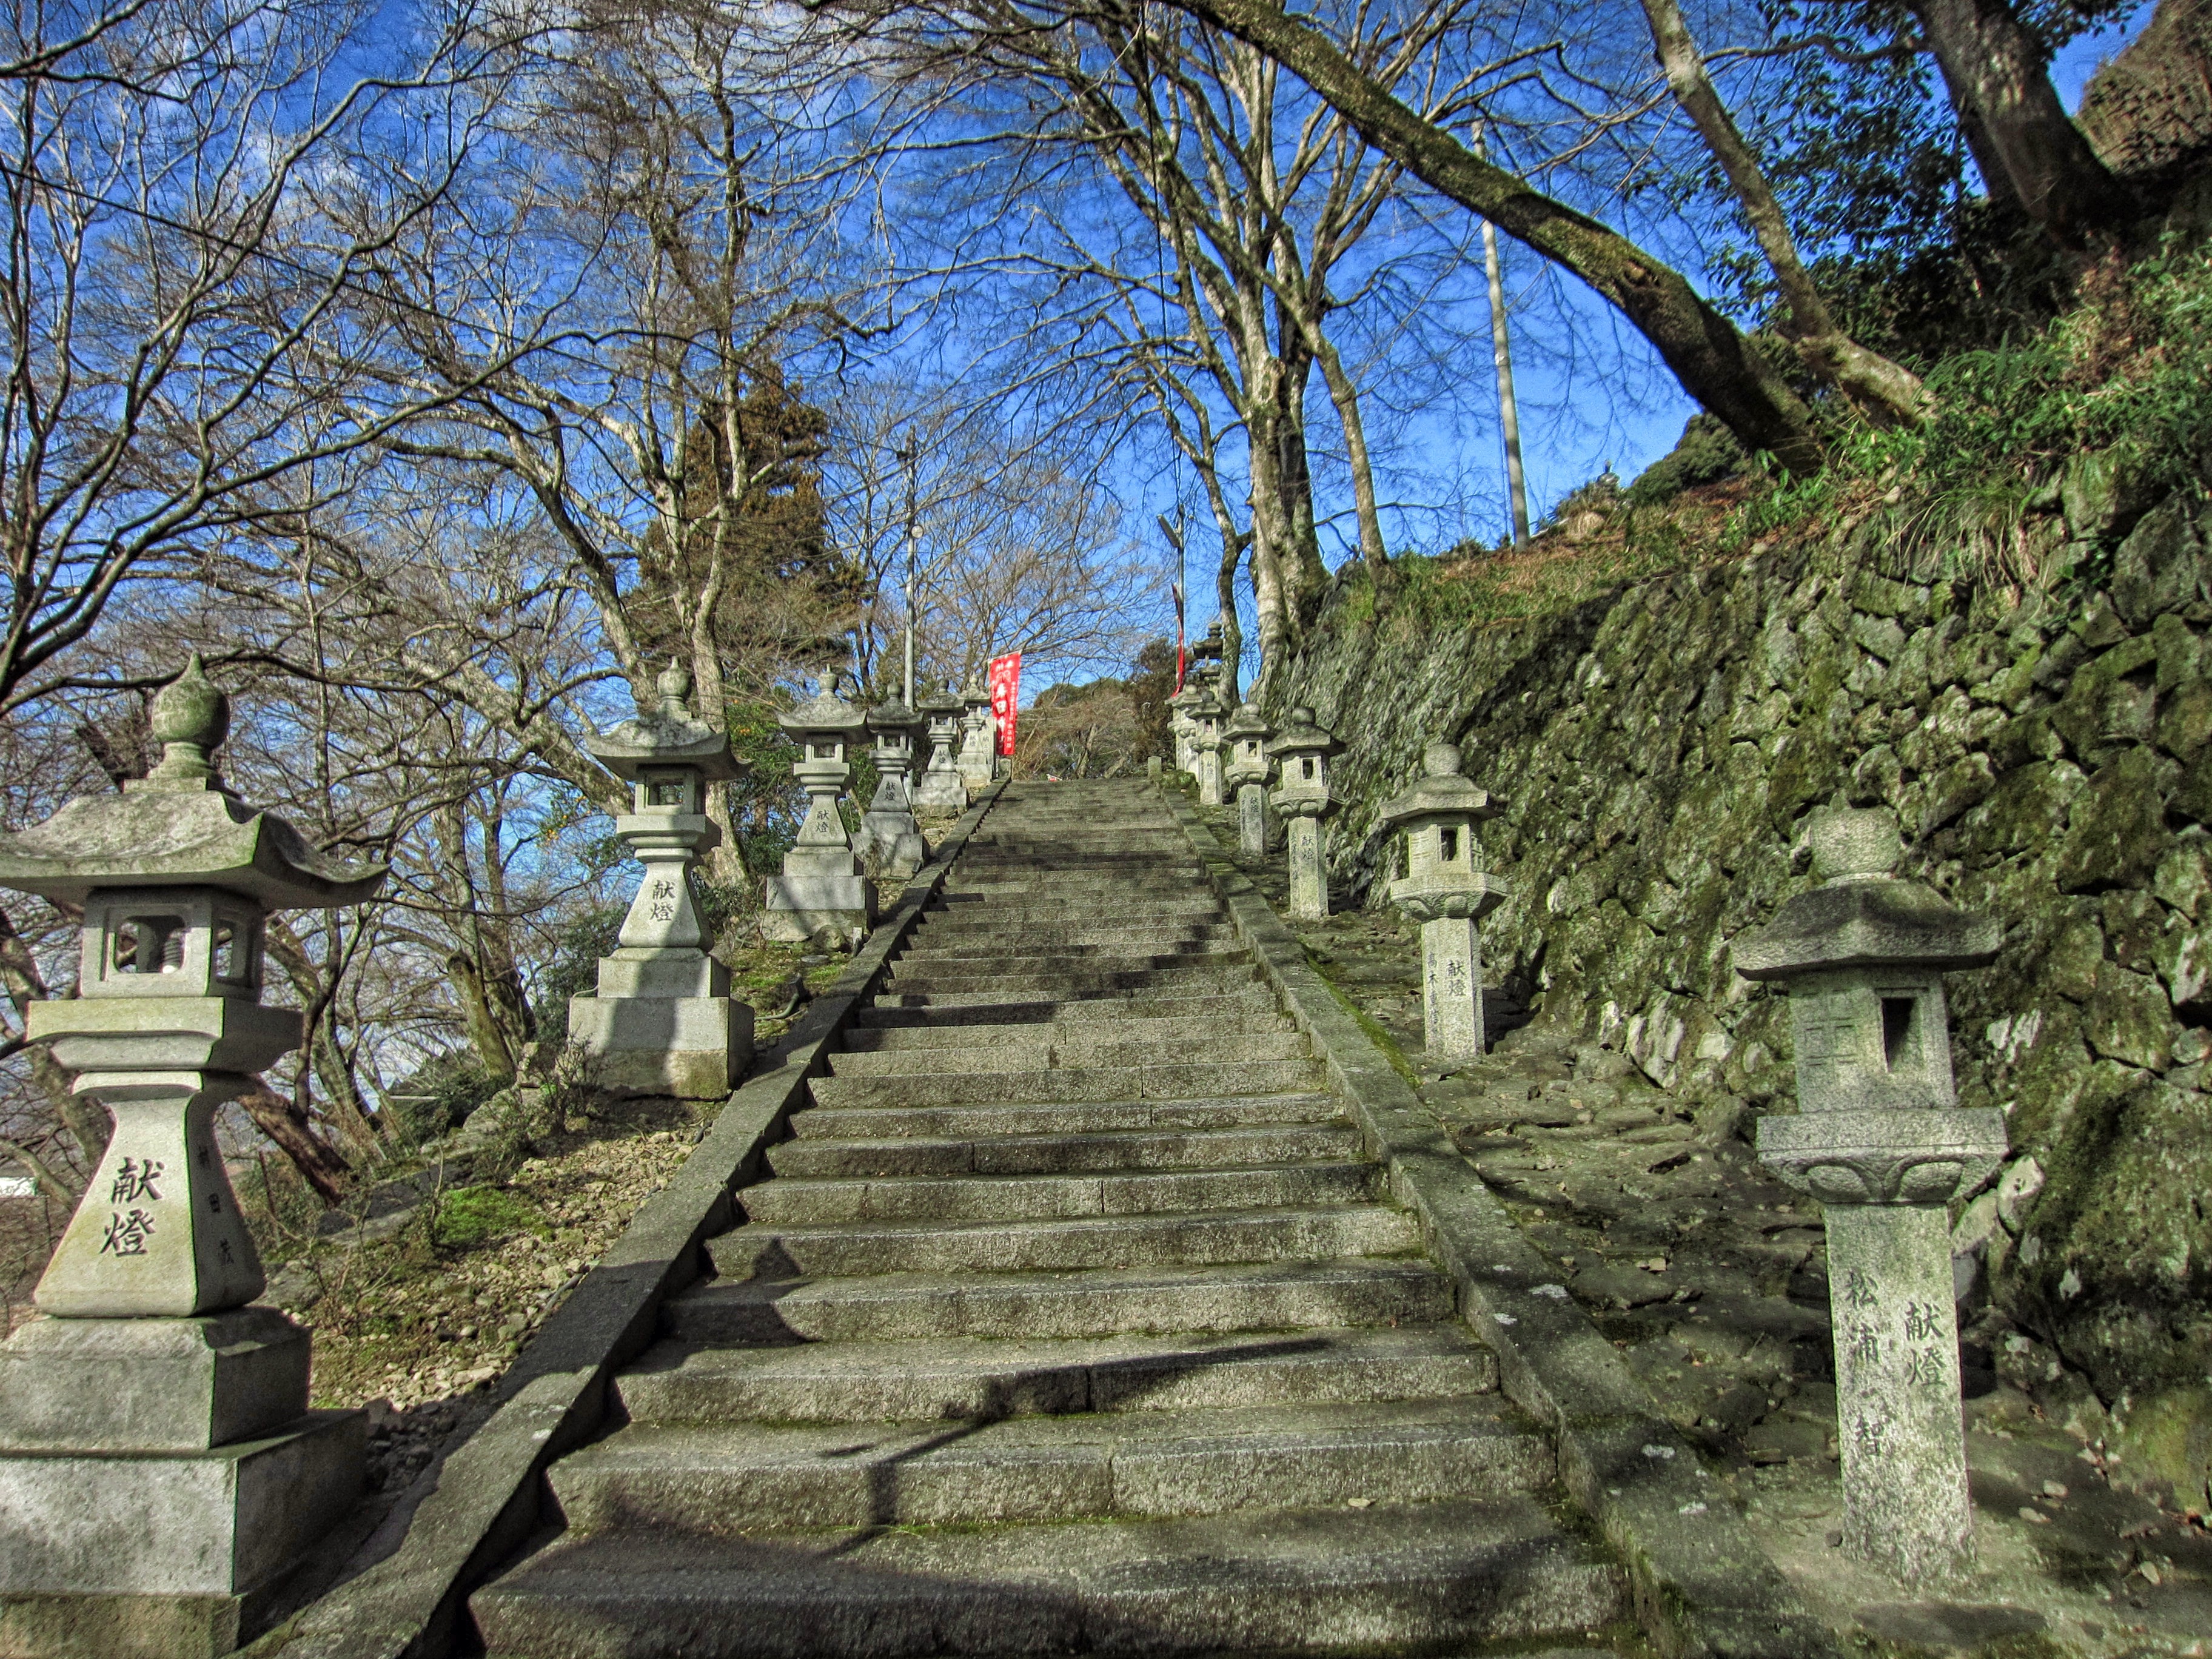
landscape, tree, nature, rock, branch, plant, sky, countryside, stone, steps, village, spring, autumn, japan, outside, shrine, woodland, historic site, ancient history, kameoka